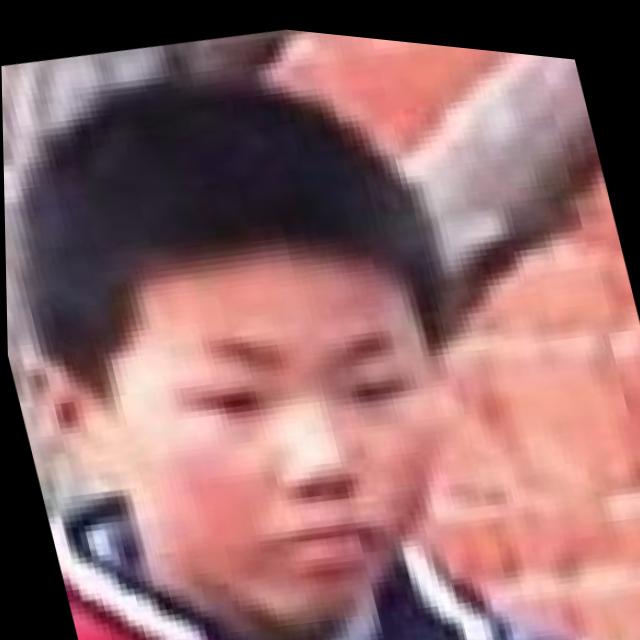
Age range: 0-12